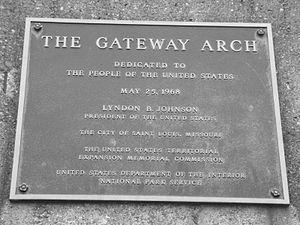
La Gateway Arch, Gateway to the West ou St. Louis Arch est située dans le centre-ville de Saint-Louis dans l'État du Missouri, aux États-Unis. Symbole de la ville, cette arche recouverte d'acier inoxydable mesure 192 mètres de hauteur, ce qui en fait le plus grand monument qui peut se visiter dans l'État, la plus grande arche du monde et le monument artificiel le plus haut du pays. Elle est consacrée à la conquête de l'Ouest, comme le mémorial dont elle fait partie.